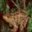
Label: frog